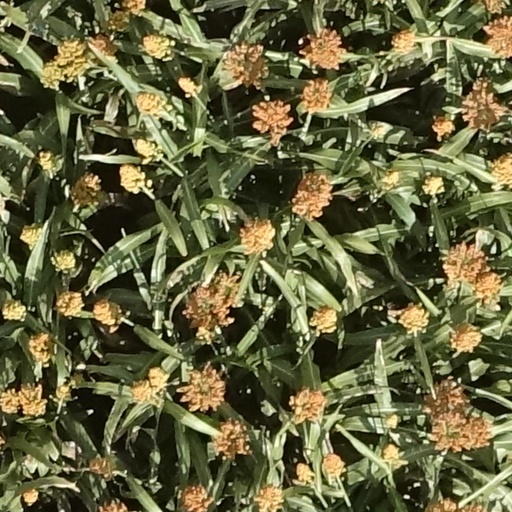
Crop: sorghum